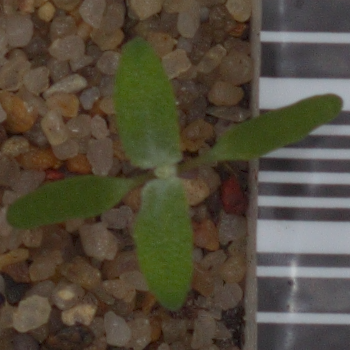
Label: fat_hen